Hydrogen-bonded organic framework

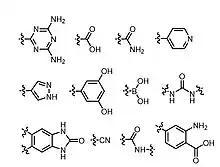
Organic group examples as potential hydrogen bonding units.

Rigidity and directionality of the constructional units offer HOFs various pore structures, topologies, and further applications. Therefore, a proper choice of monomer backbones plays an important role in the construction of HOFs. These backbones not only can combine with different hydrogen bonding pairs mentioned above to realize stable HOF structural design and expand pore size, but also give opportunities to offer more topologies of HOFs. Also, by using backbones with similar geometry and same connection pattern to generate the monomers and HOFs, the isoreticular expansion of the frameworks becomes a reliable method to expand the pore size effectively. As mentioned, for the sake of constructing porous and stable HOFs, multiple aspects should be considered simultaneously, such as the rigidity of the backbones, the orientation and binding strength of the hydrogen pairs, and other intermolecular interactions for orderly stacking. Therefore, the design of HOF monomers should focus on their H-bonds orientations and structural rigidity, and consequent framework stability and porosity.